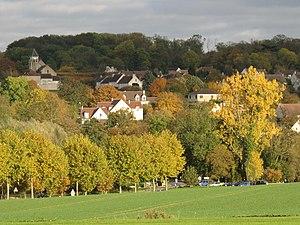
Le village de Bussy-Saint-Martin vu depuis le parc du château de Rentilly (Seine-et-Marne).
Bussy-Saint-Martin est une commune française située dans le département de Seine-et-Marne en région Île-de-France.